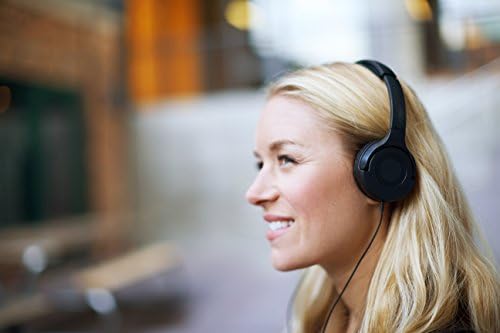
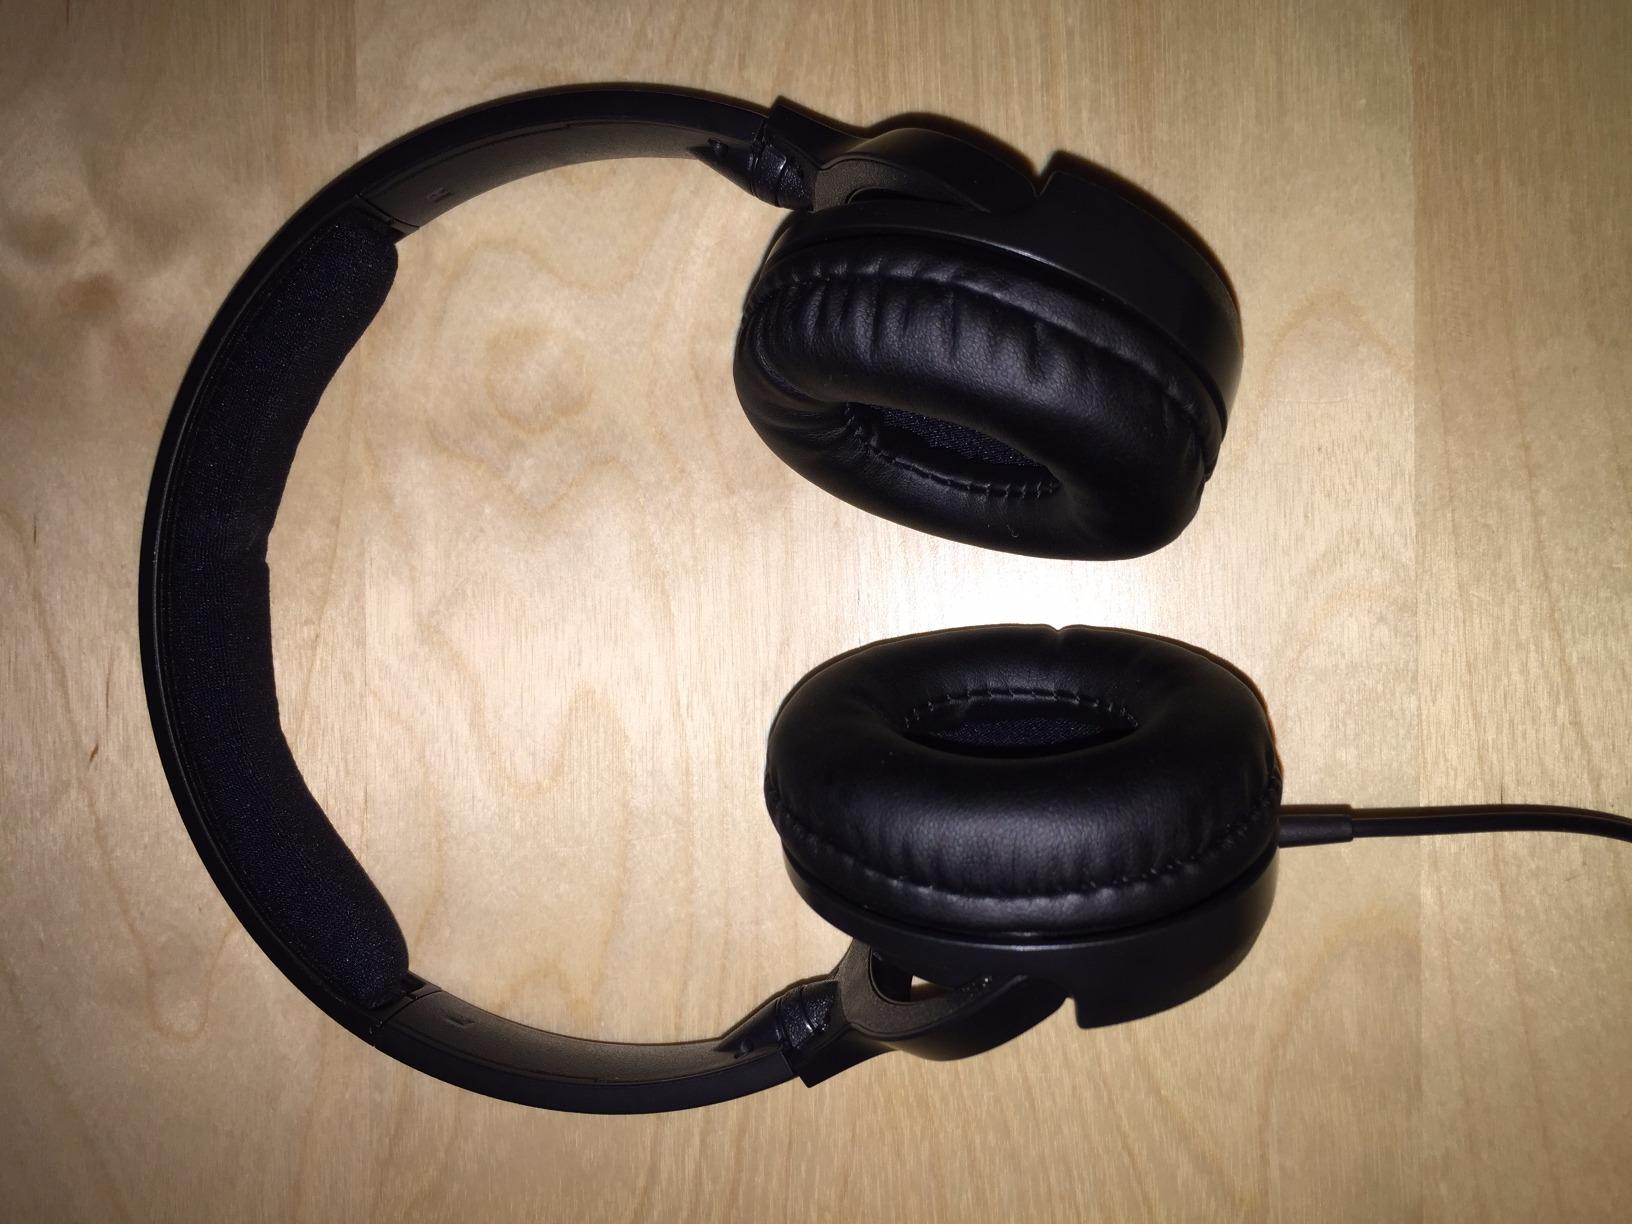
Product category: headphones
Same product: yes